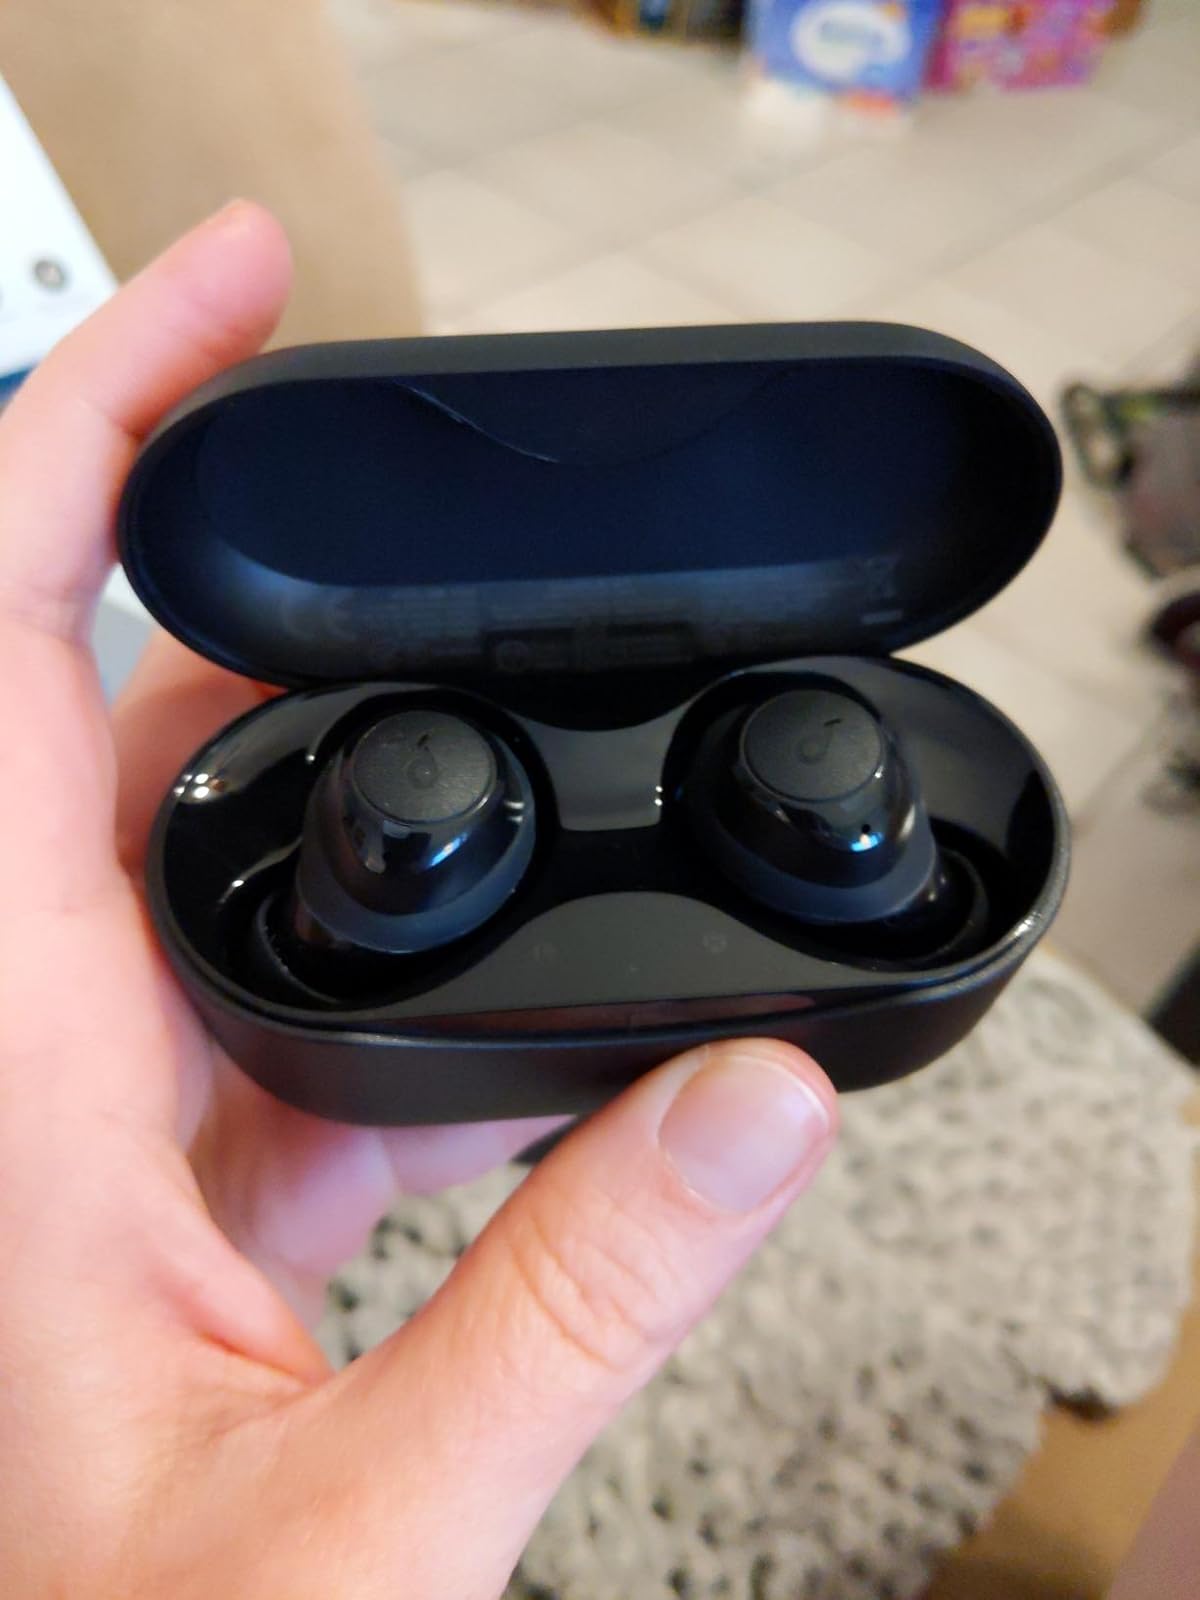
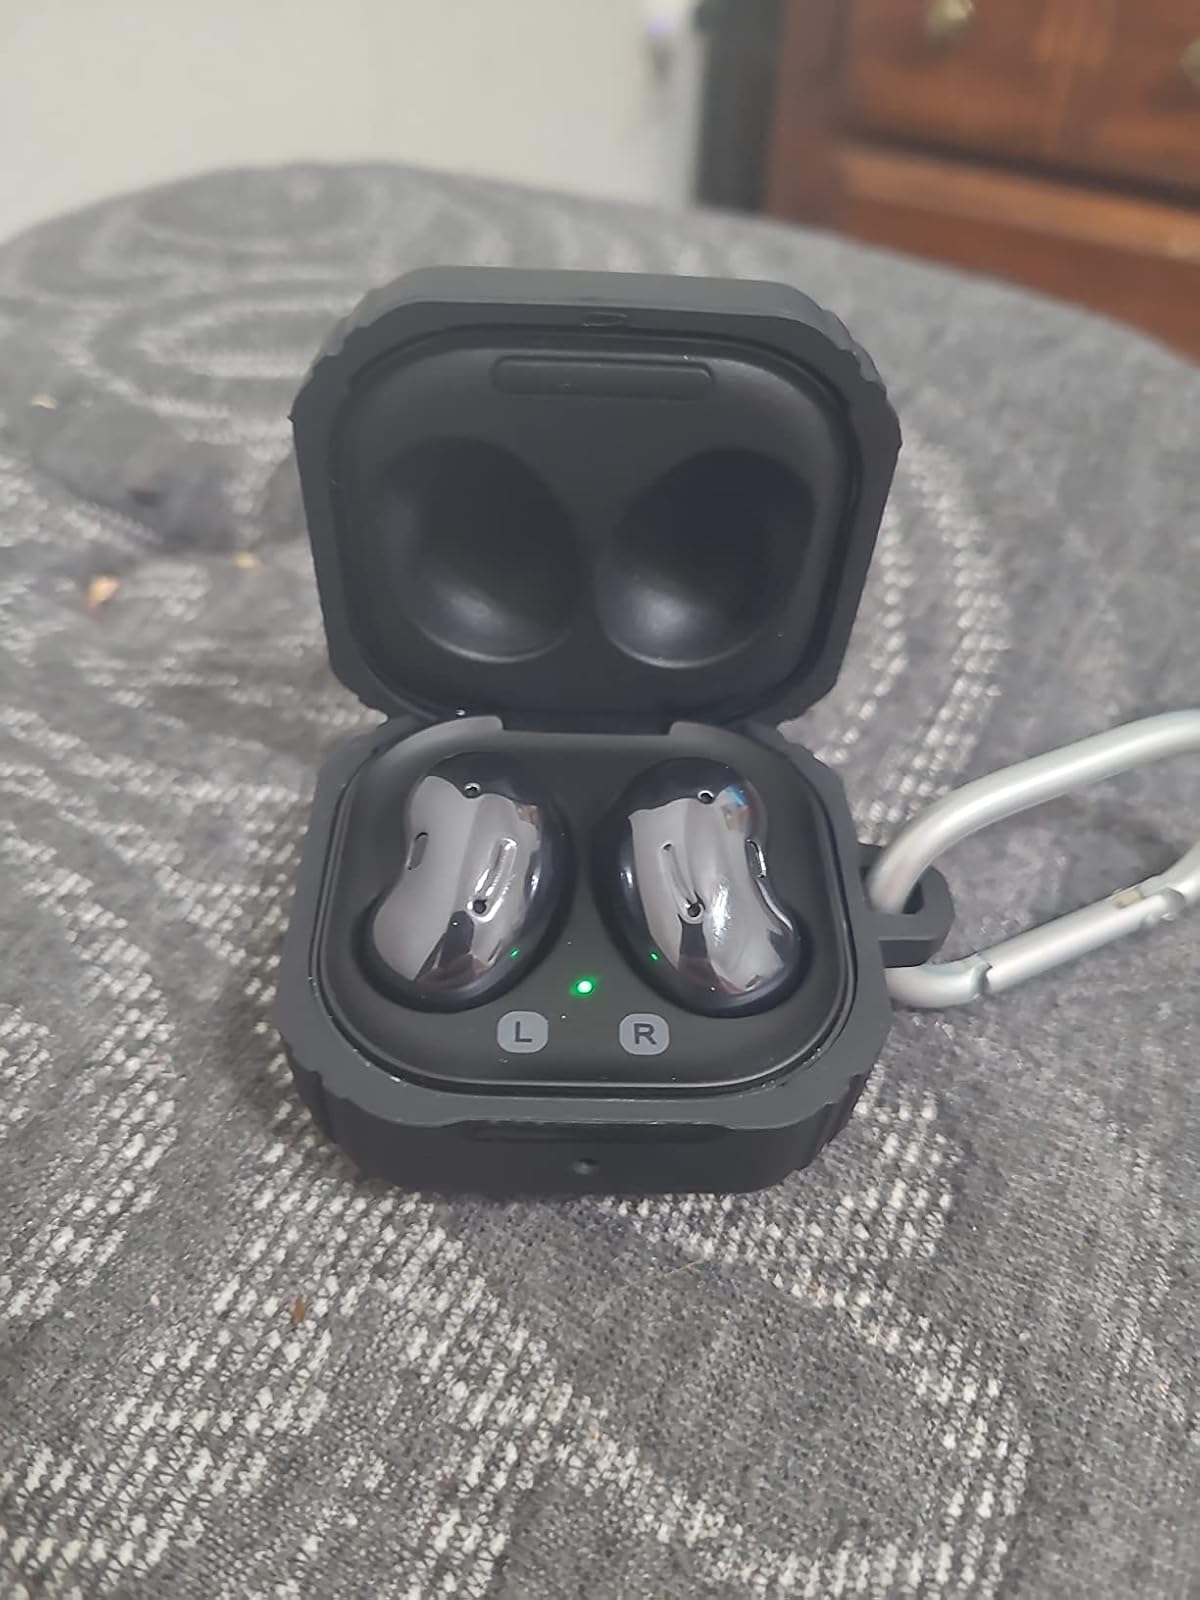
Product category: earbuds
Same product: no